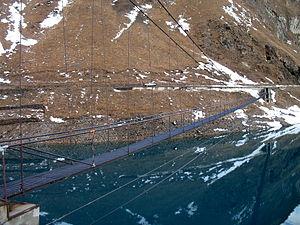
Le lac de Morasco est un lac situé en Italie dans le nord du Piémont. Il se trouve sur le versant sud du col de Gries, au nord du val Formazza. Il s'agit d'un lac artificiel, soutenue par un barrage poids.
Lac de barrage